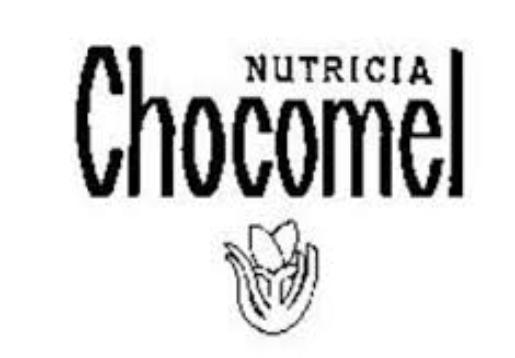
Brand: Chocomel
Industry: Food